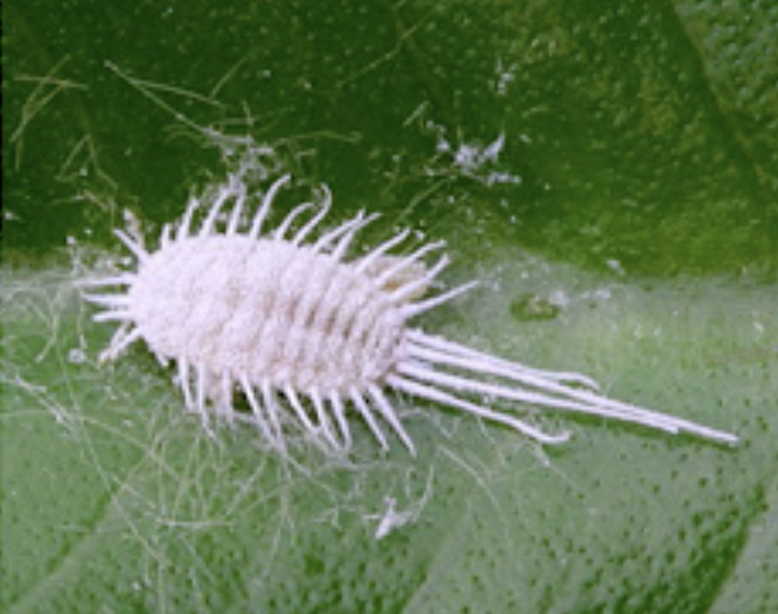
Label: mealybug_infestation